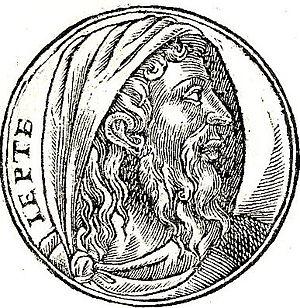
Jephté est un personnage du Livre des Juges, qui fait partie de la Bible. Il est l'un des Juges d'Israël. À la suite d'un vœu, il « sacrifie » sa fille unique, vierge, la consacrant à Dieu.